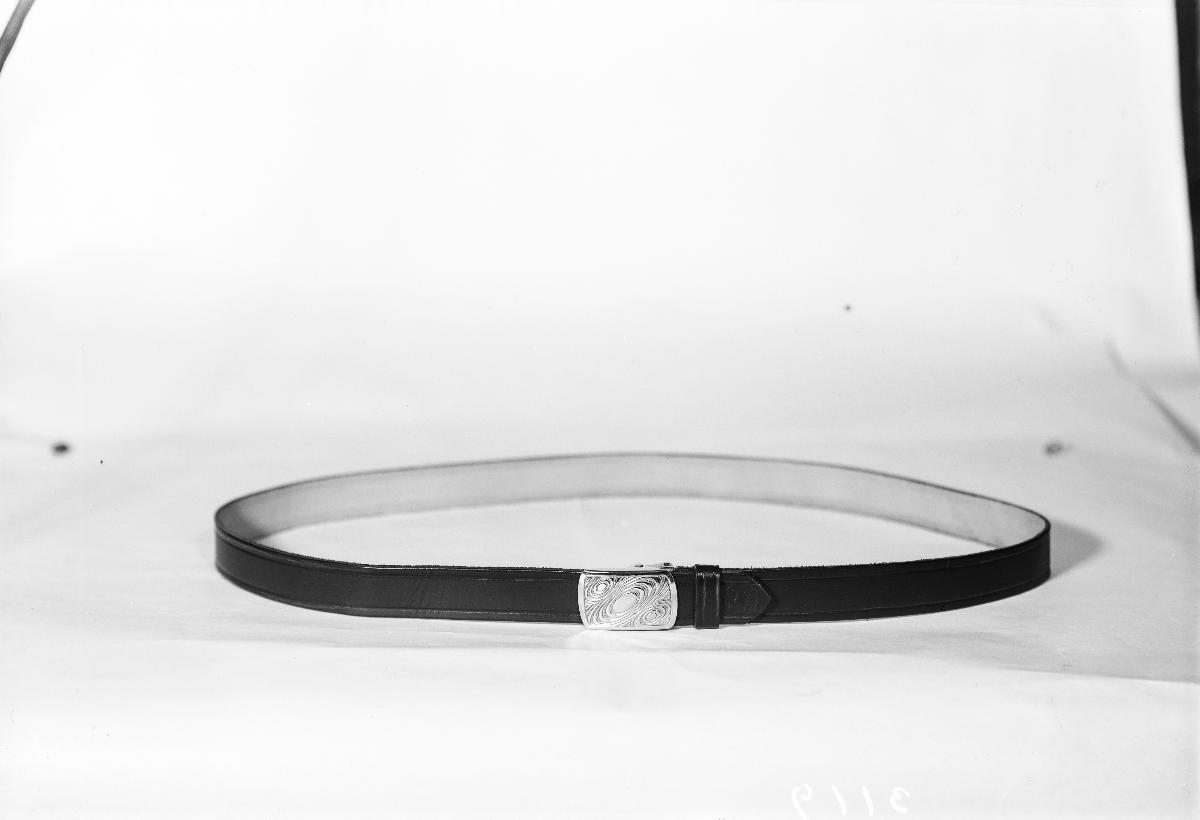
Veljekset Åström Oy:n tuote
Veljekset Åström Ltd's product
sisällön kuvaus: Veljekset Åström Oy:n nahkavyö, kuvattu syksyllä 1940. content description: Veljekset Åström Ltd's leather belt, captured in 1940.
Vuosi: 1940
Paikka: Suomi
Aiheet: lähikuva; nahkateollisuus; teollisuustuotteet; nahkatuotteet; asusteet; vyöt (asusteet; vartaloa muotoilevat asusteet); nahkavyöt; soljet; leather industry; industrial products; leather goods; clothing accessories; belts (clothing accessories); buckles; läderindustri; industriprodukter; lädervaror; accessoarer; bälten; spännen